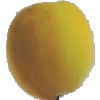
Label: Peach 2